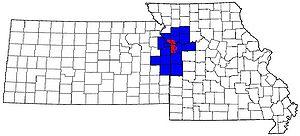
La zone métropolitaine de Kansas City définit une zone urbaine établie autour de Kansas City dans le Missouri aux États-Unis, au point de confluence des rivières Missouri et Kansas.